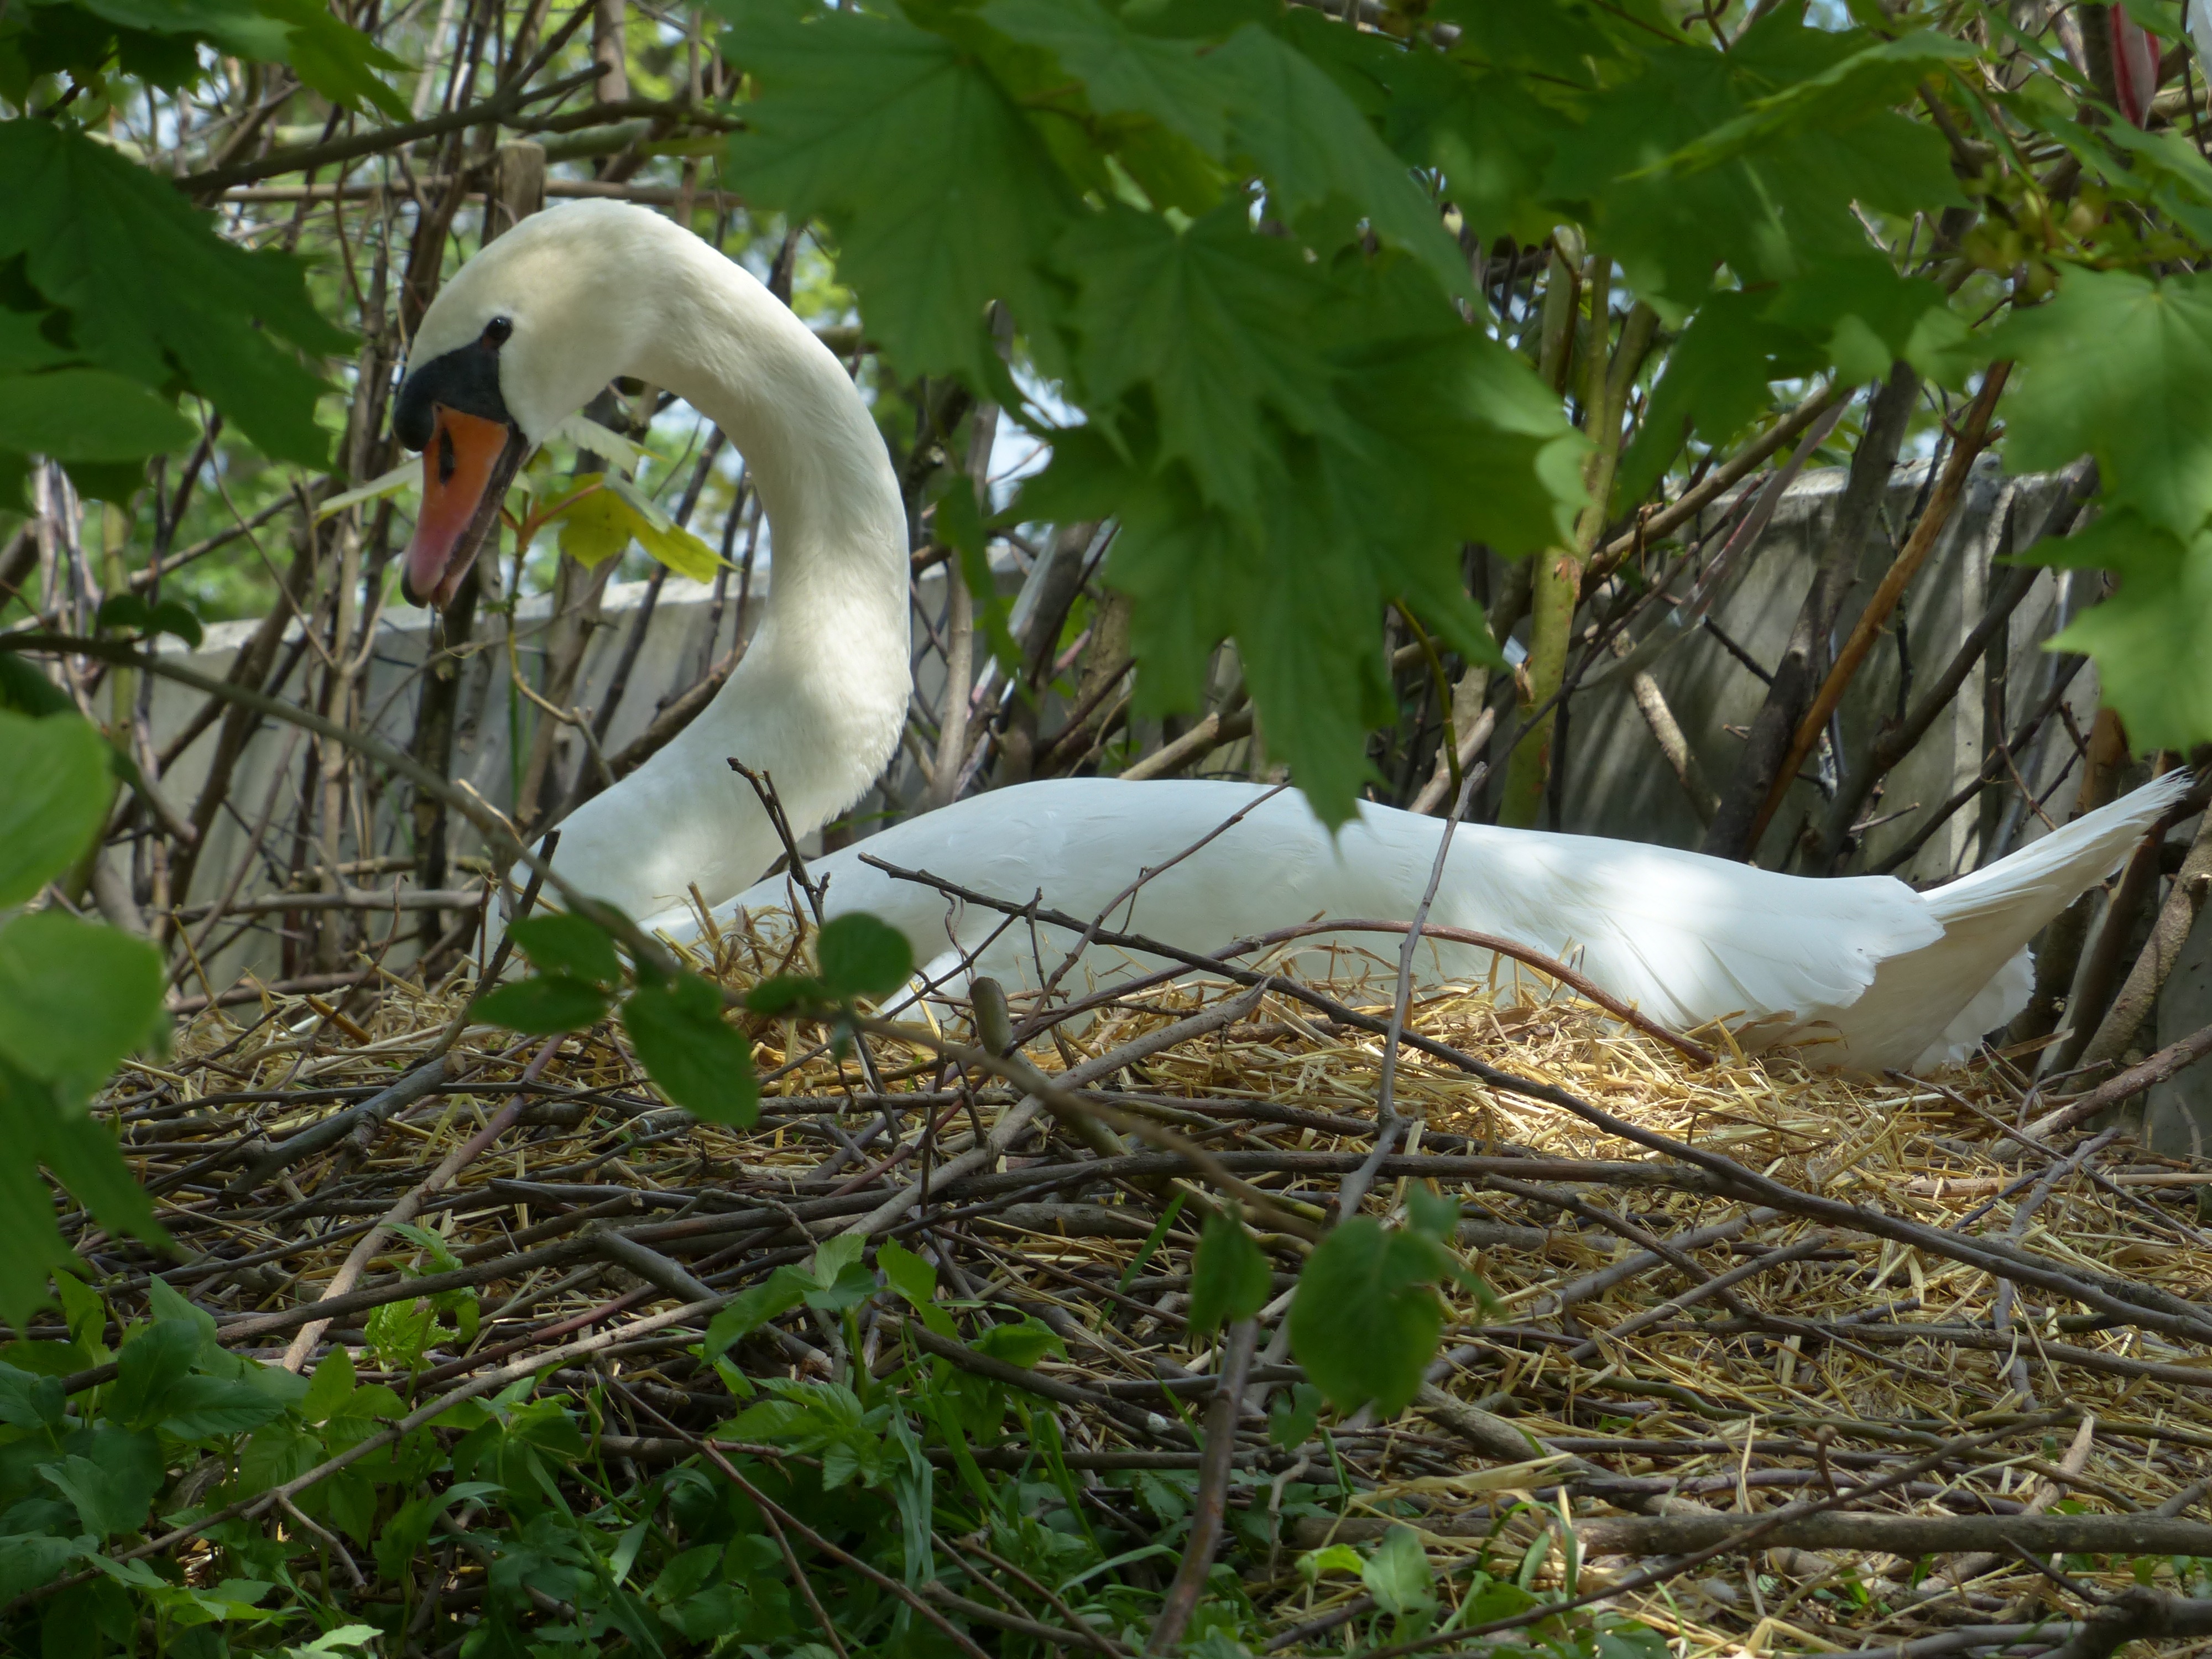
bird, flower, animal, wildlife, jungle, fauna, swan, wetland, habitat, waterfowl, egret, heron, nest, water bird, breed, swan's nest, ducks geese and swans